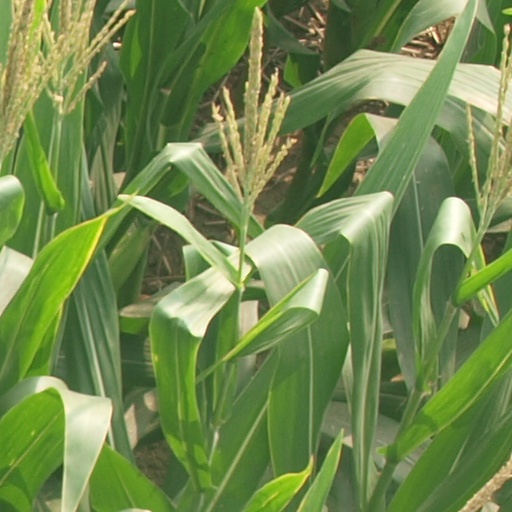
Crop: maize; corn